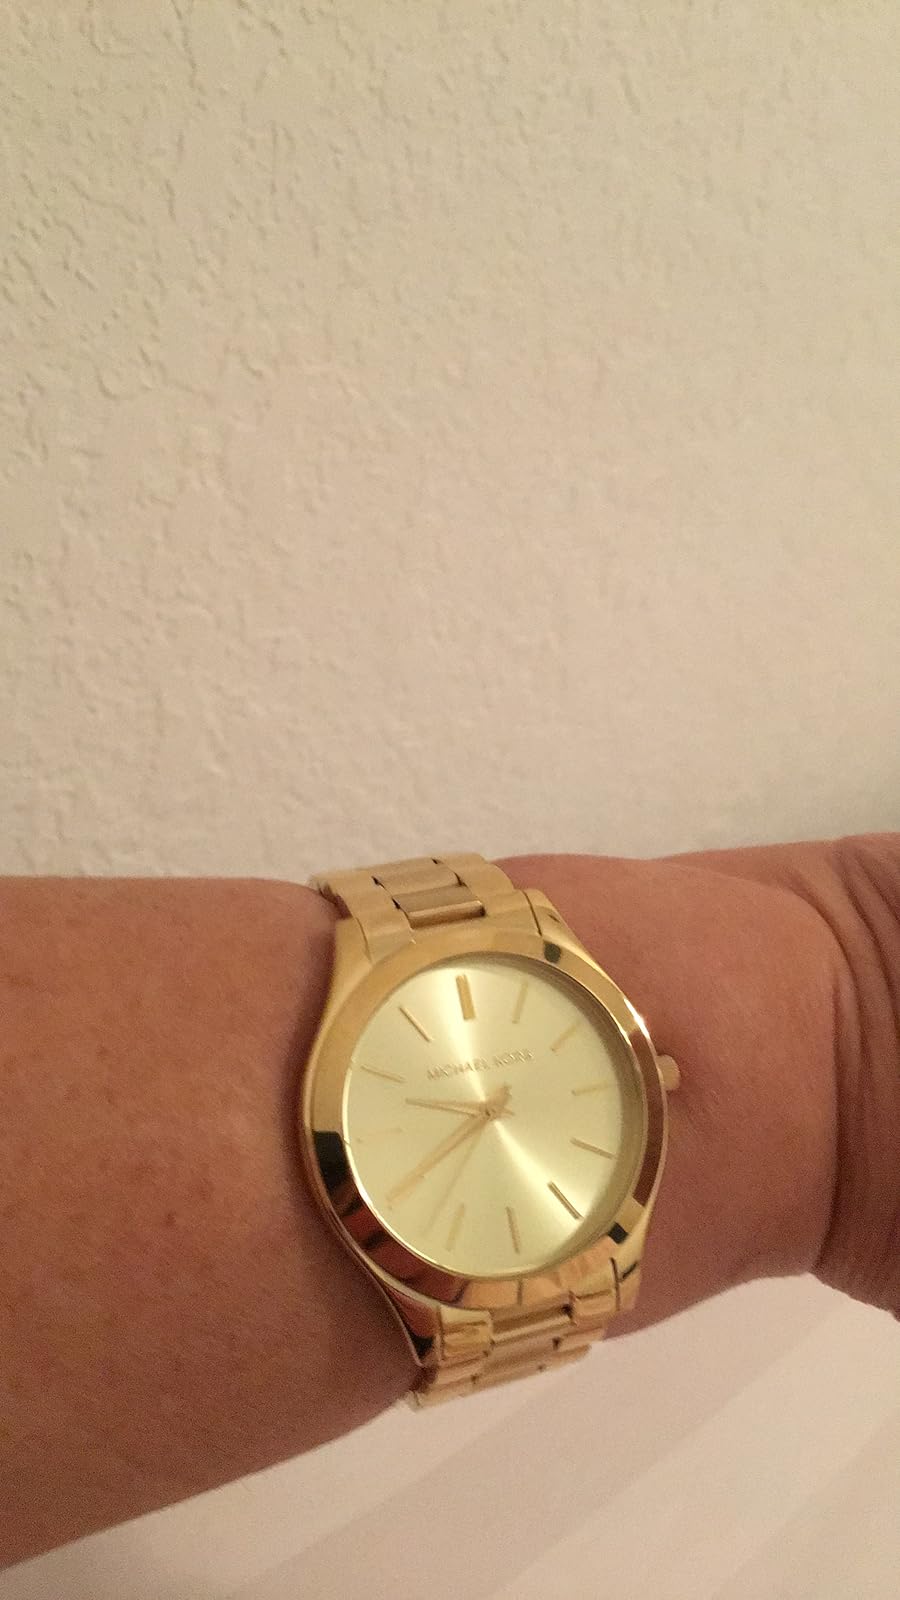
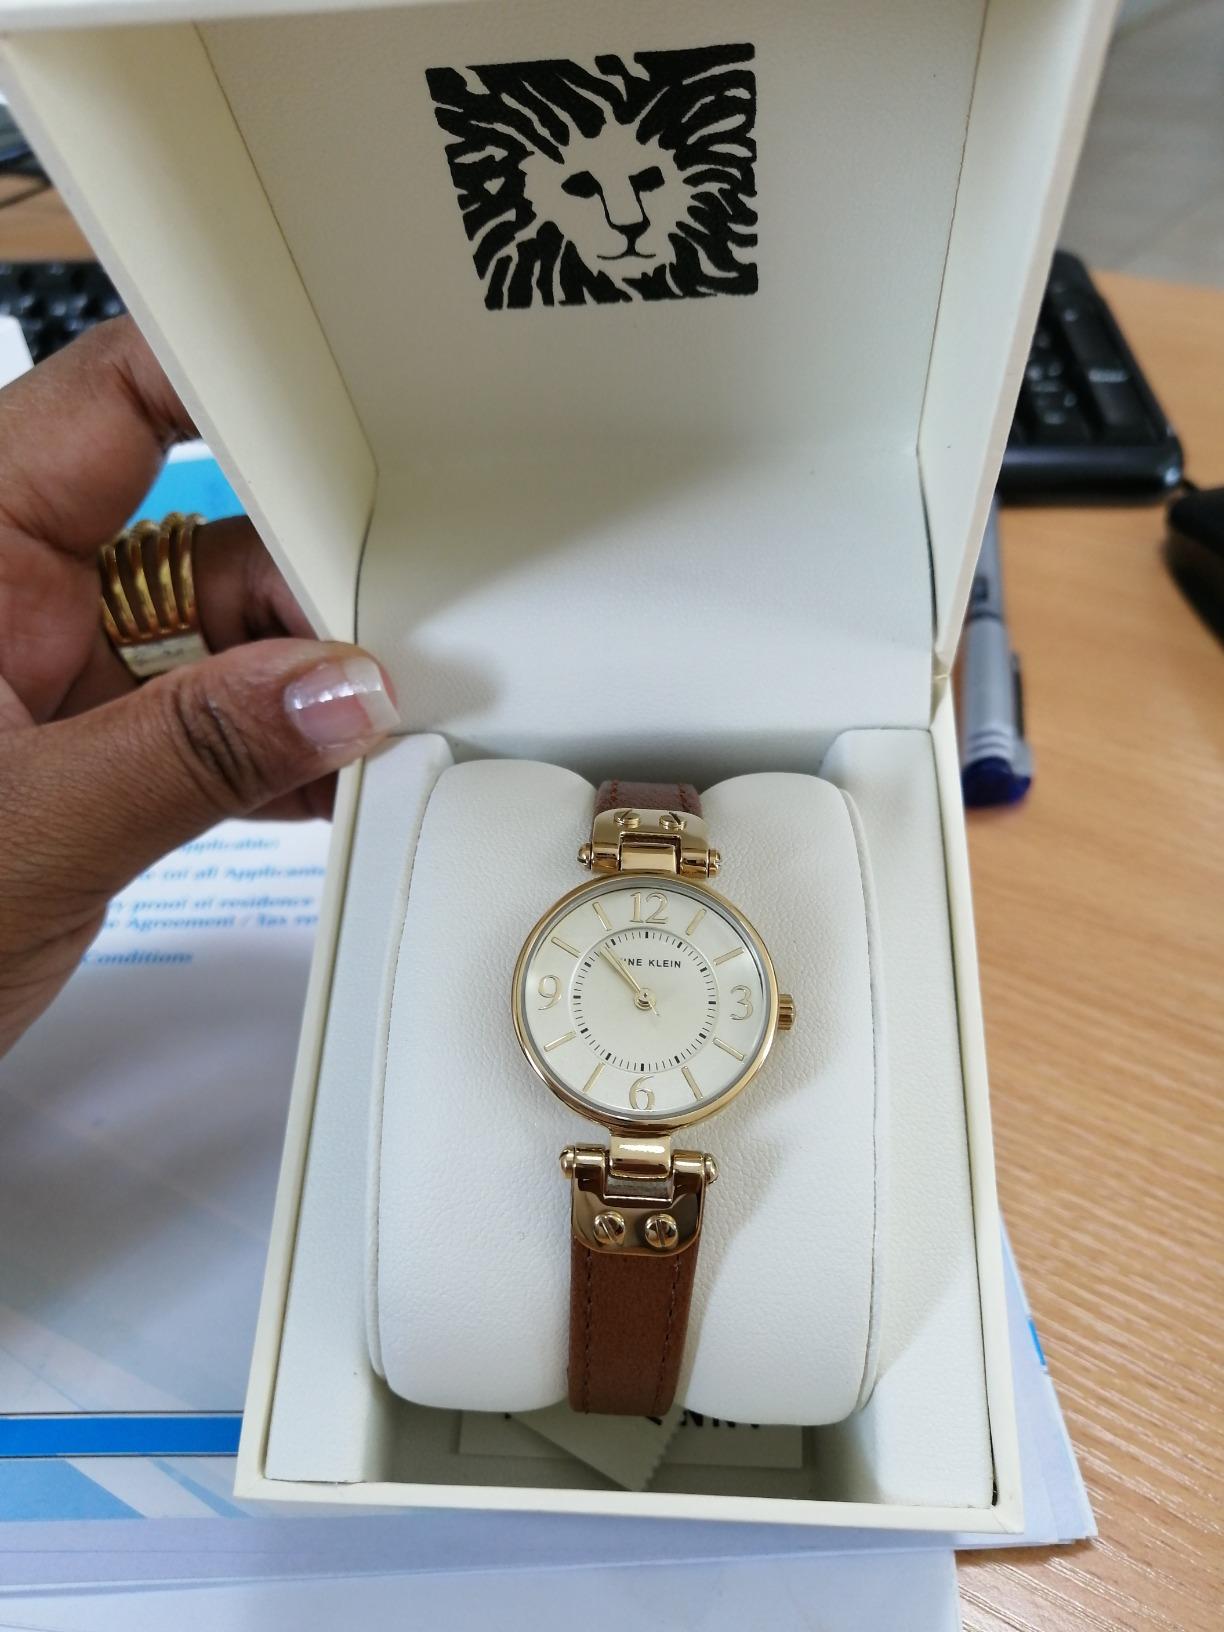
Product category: accessories_watch
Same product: no